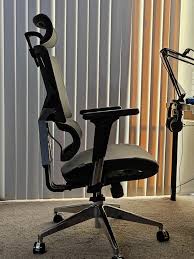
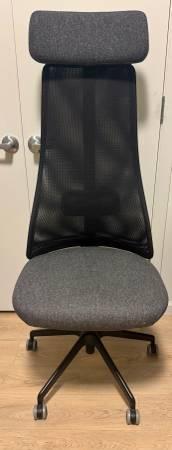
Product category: items_chair
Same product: no